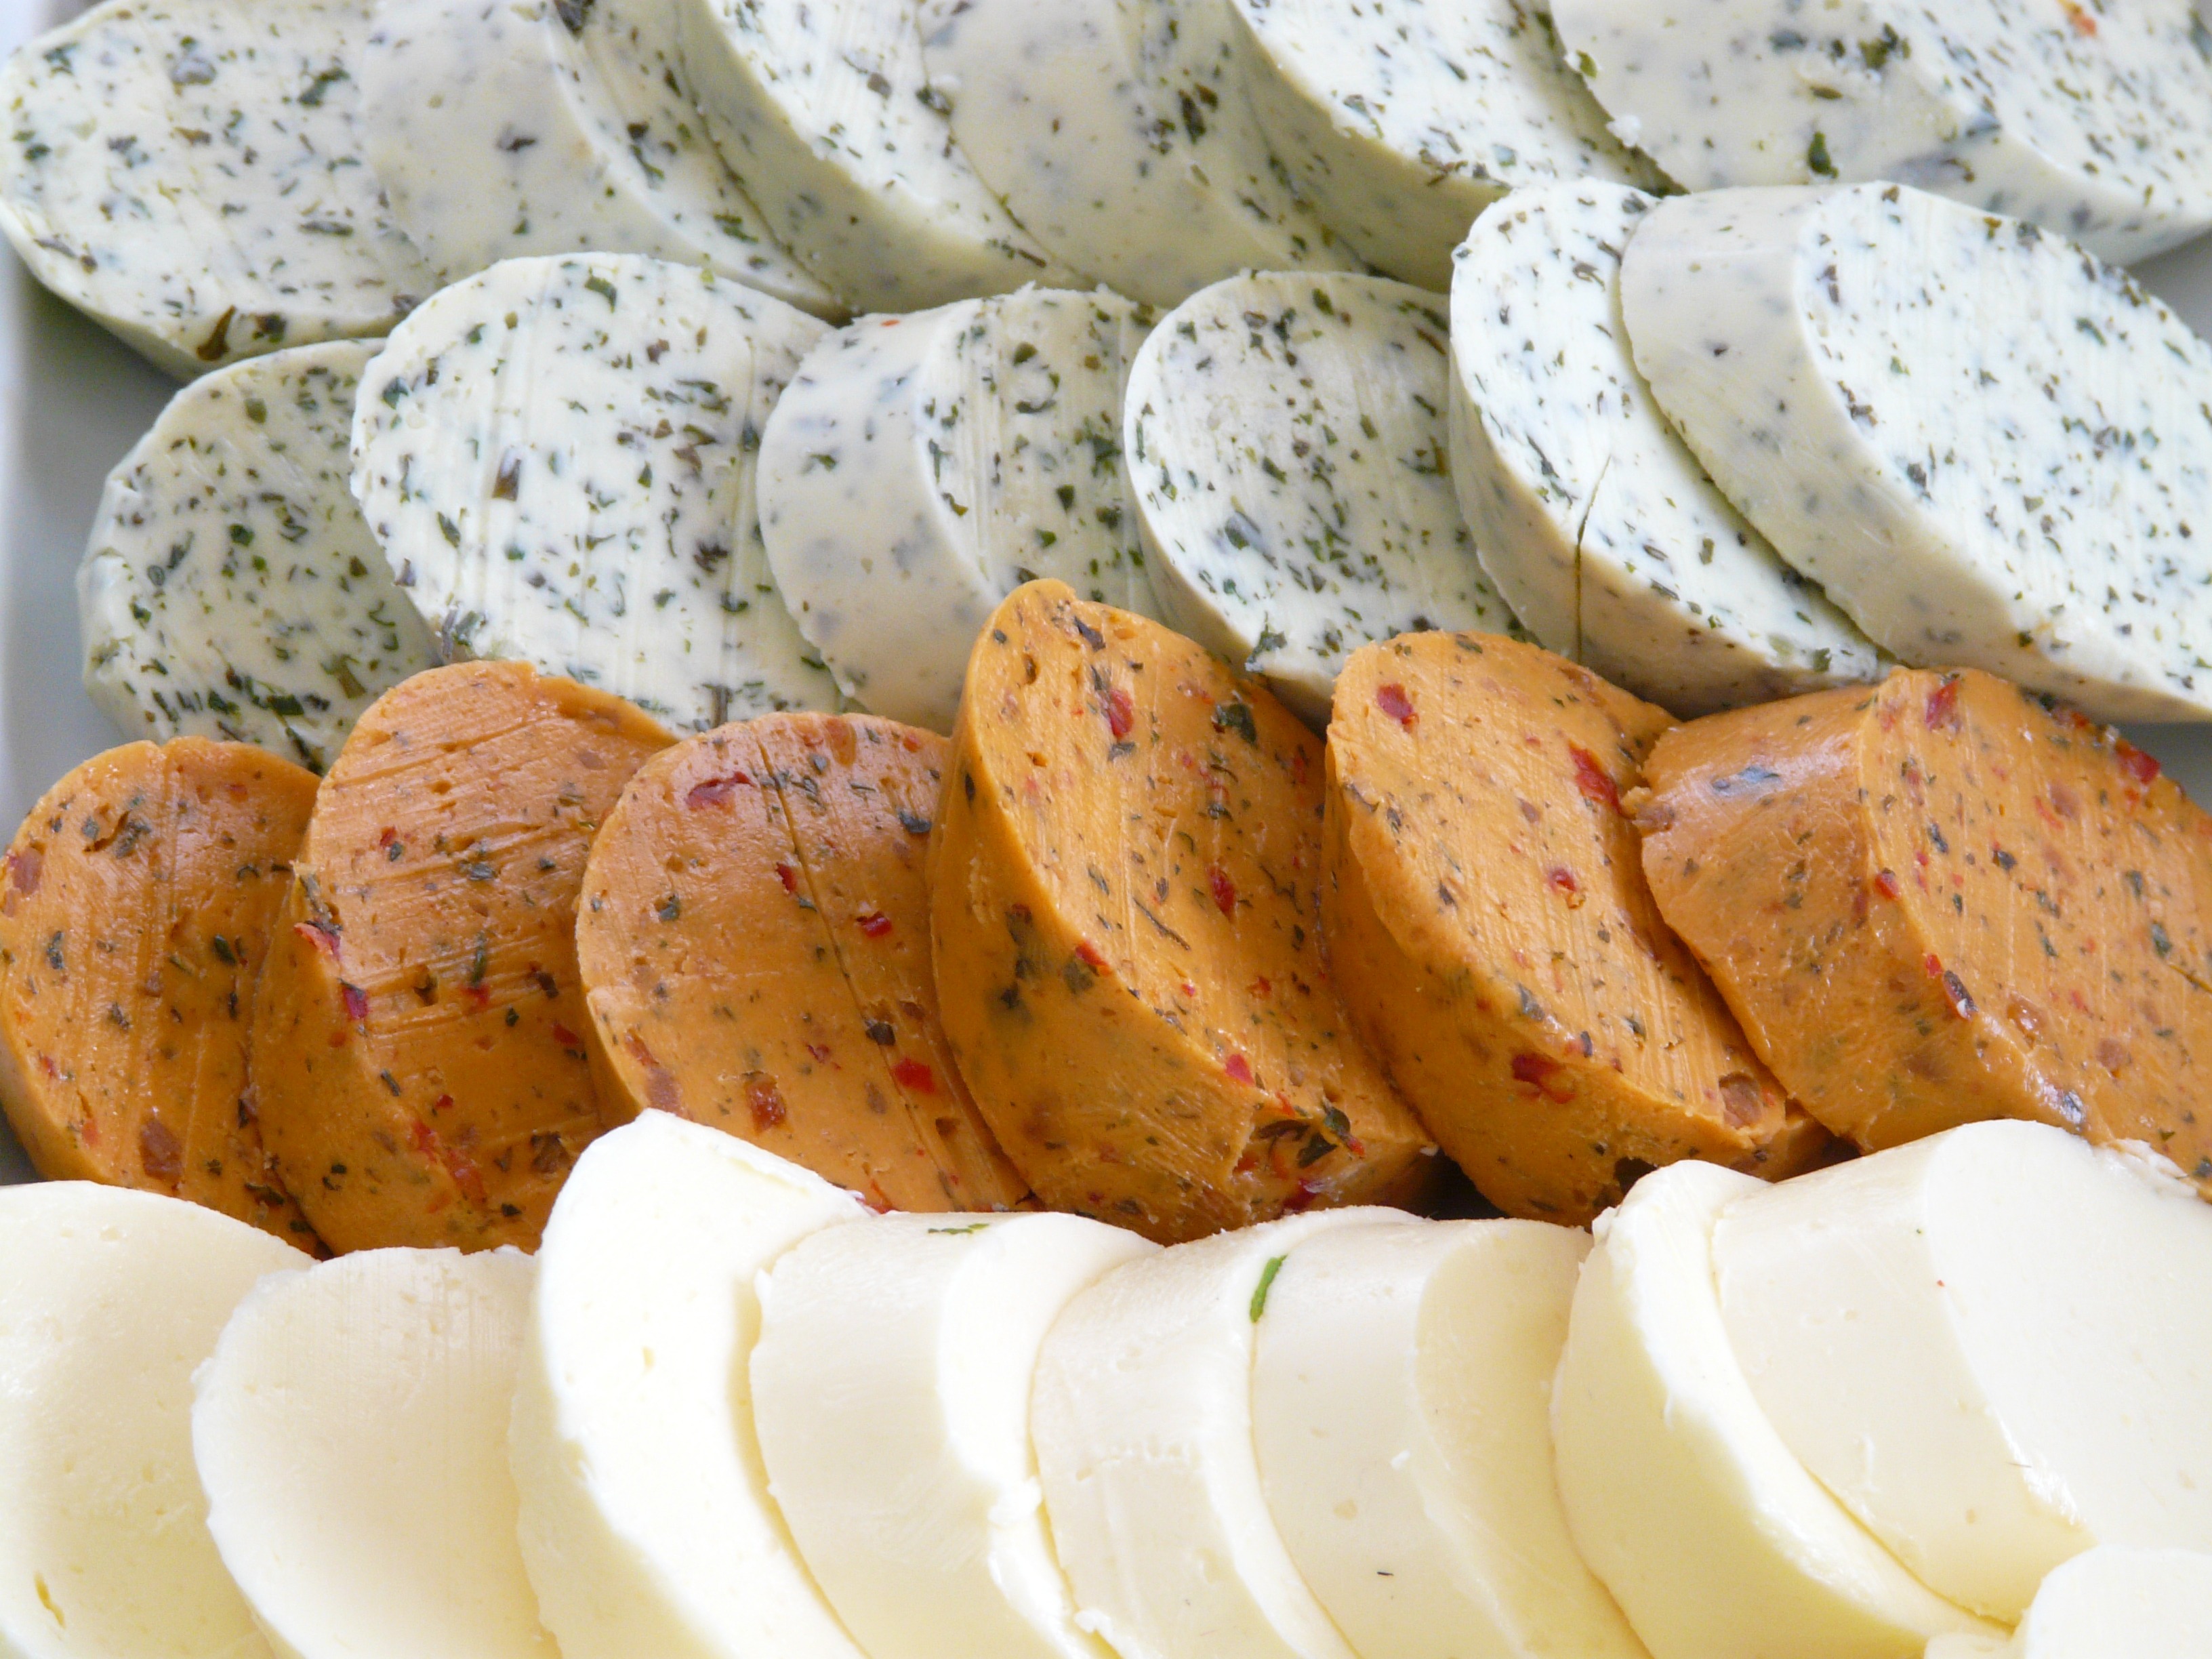
dish, meal, food, produce, vegetable, breakfast, buffet, cheese, spread, starter, flowering plant, land plant, snack food, cheese spread